Emirates (airline)

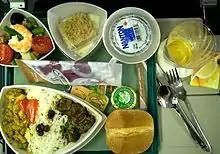
An on-board meal served in economy class

On 16 March 2023, Emirates revealed its new livery. The livery features a more dynamic, flowing design of the UAE flag on the tailfin with a 3D effect. The wingtips are now painted red, displaying the Emirates logo in white Arabic calligraphy. Passengers with window seats can see the UAE flag colors painted on the inside of the wingtips, facing the fuselage.